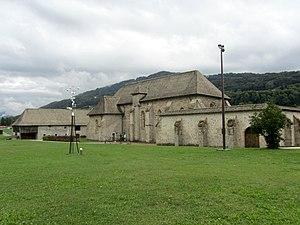
la Chartreuse de Mélan, une abbaye de Taninges
La chartreuse de Mélan est un ancien monastère appartenant à l'ordre des chartreux, situé dans la commune de Taninges en Haute-Savoie, dans le département de la Haute-Savoie, en région Auvergne-Rhône-Alpes.